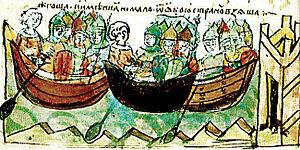
Cette page concerne l'année 941 du calendrier julien.